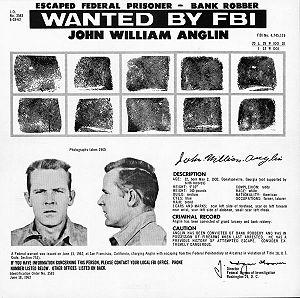
L'évasion d'Alcatraz est la fuite, la nuit du 11 juin 1962, de trois détenus de la prison fédérale de haute sécurité d'Alcatraz, laquelle est à l'époque le pénitencier le plus célèbre des États-Unis. Frank Morris et les frères Clarence Anglin et John Anglin prennent la fuite à bord d'un radeau de fortune après avoir creusé le mur de leur cellule. Allen West, un quatrième complice, n'a pu se joindre à eux en raison d'un contretemps, car le trou qu'il a creusé était trop petit pour lui. Il se blesse quand il essaye de passer à travers, il abandonne puis commence à creuser un peu plus le contour de la grille pour terminer à 2 h du matin.